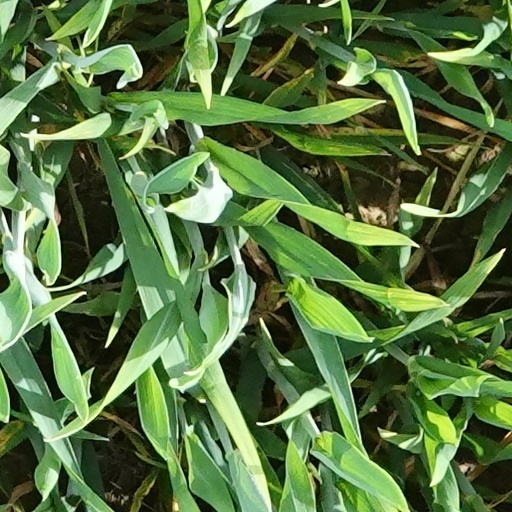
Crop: wheat